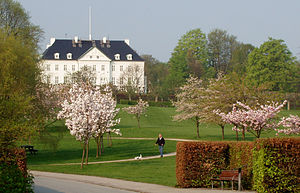
Mindeparken (Aarhus)
Forårsdag i Mindeparken, med Marselisborg Slot i baggrunden
Marseliborg Slot set fra Mindeparken
Mindeparken er et parkområde på ca 27 hektar lidt syd for Aarhus centrum. Parken blev indviet 5. juli 1925 af kong Christian 10.. Parken ligger på et område mellem Marselisborg Slot og Aarhus-bugten. Knyttet til parken er arboretet Forstbotanisk Have.